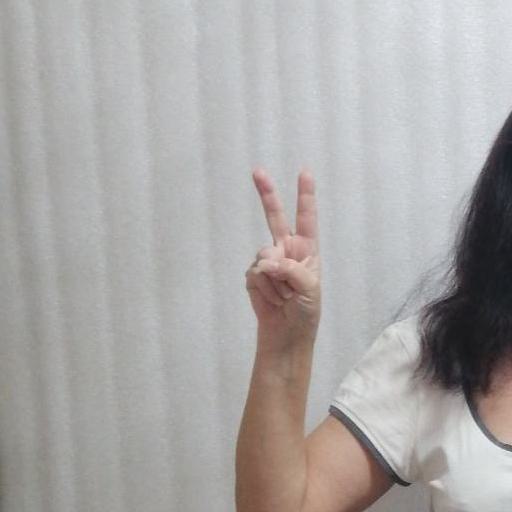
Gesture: peace